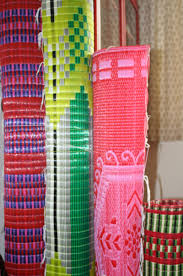
Waaw nataal bii ma gis nii te muy ñeen fukkeel nataal ak ñaar, gis naa ci ay laltu yoo xam ne sii ñi ngi leen wéer.